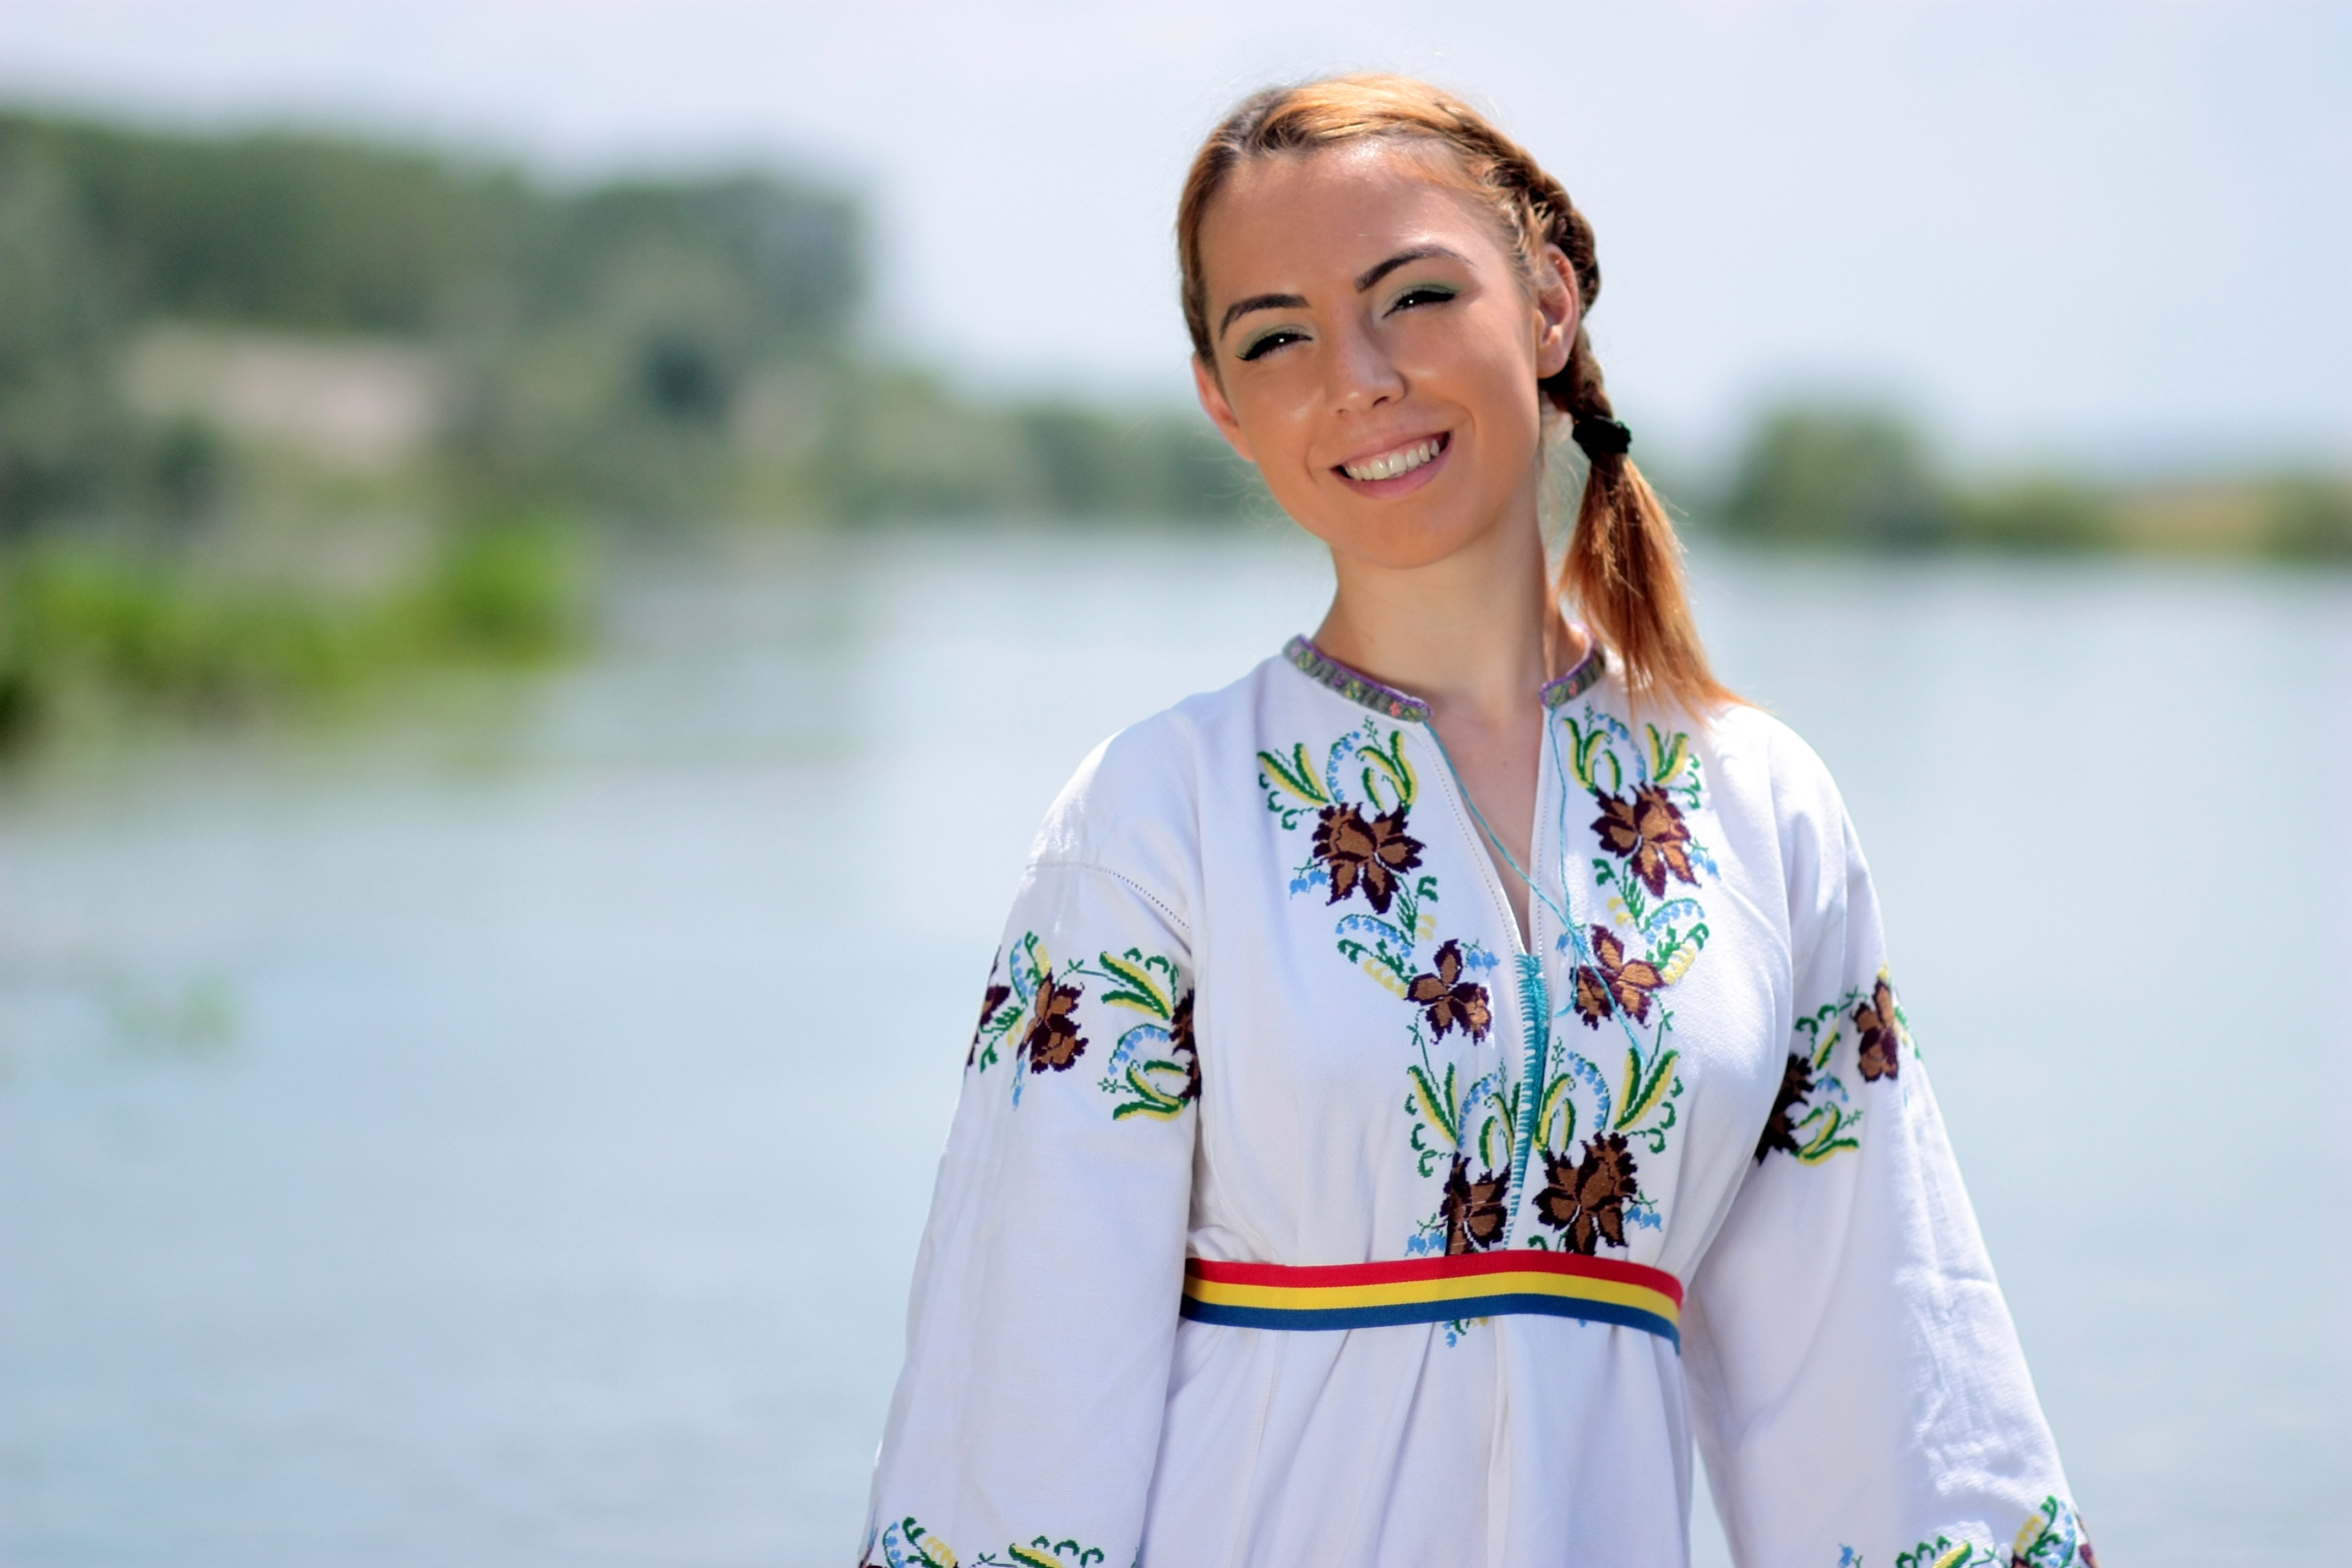
water, suit, girl, spring, fashion, clothing, dress, tradition, romanian, photo shoot, peasant woman, dragaica